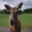
Label: deer